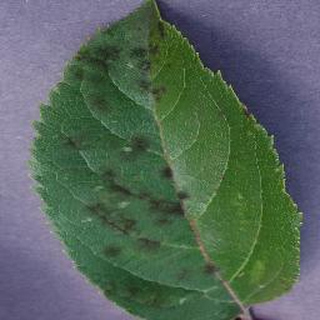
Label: apple_apple_scab